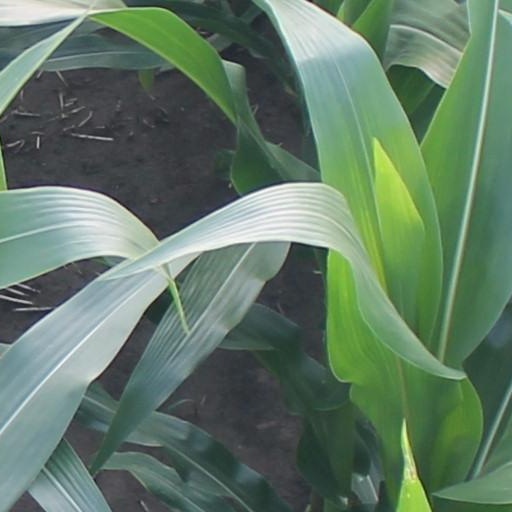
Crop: maize; corn